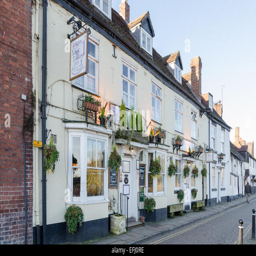
the pub and restaurant in the pretty town